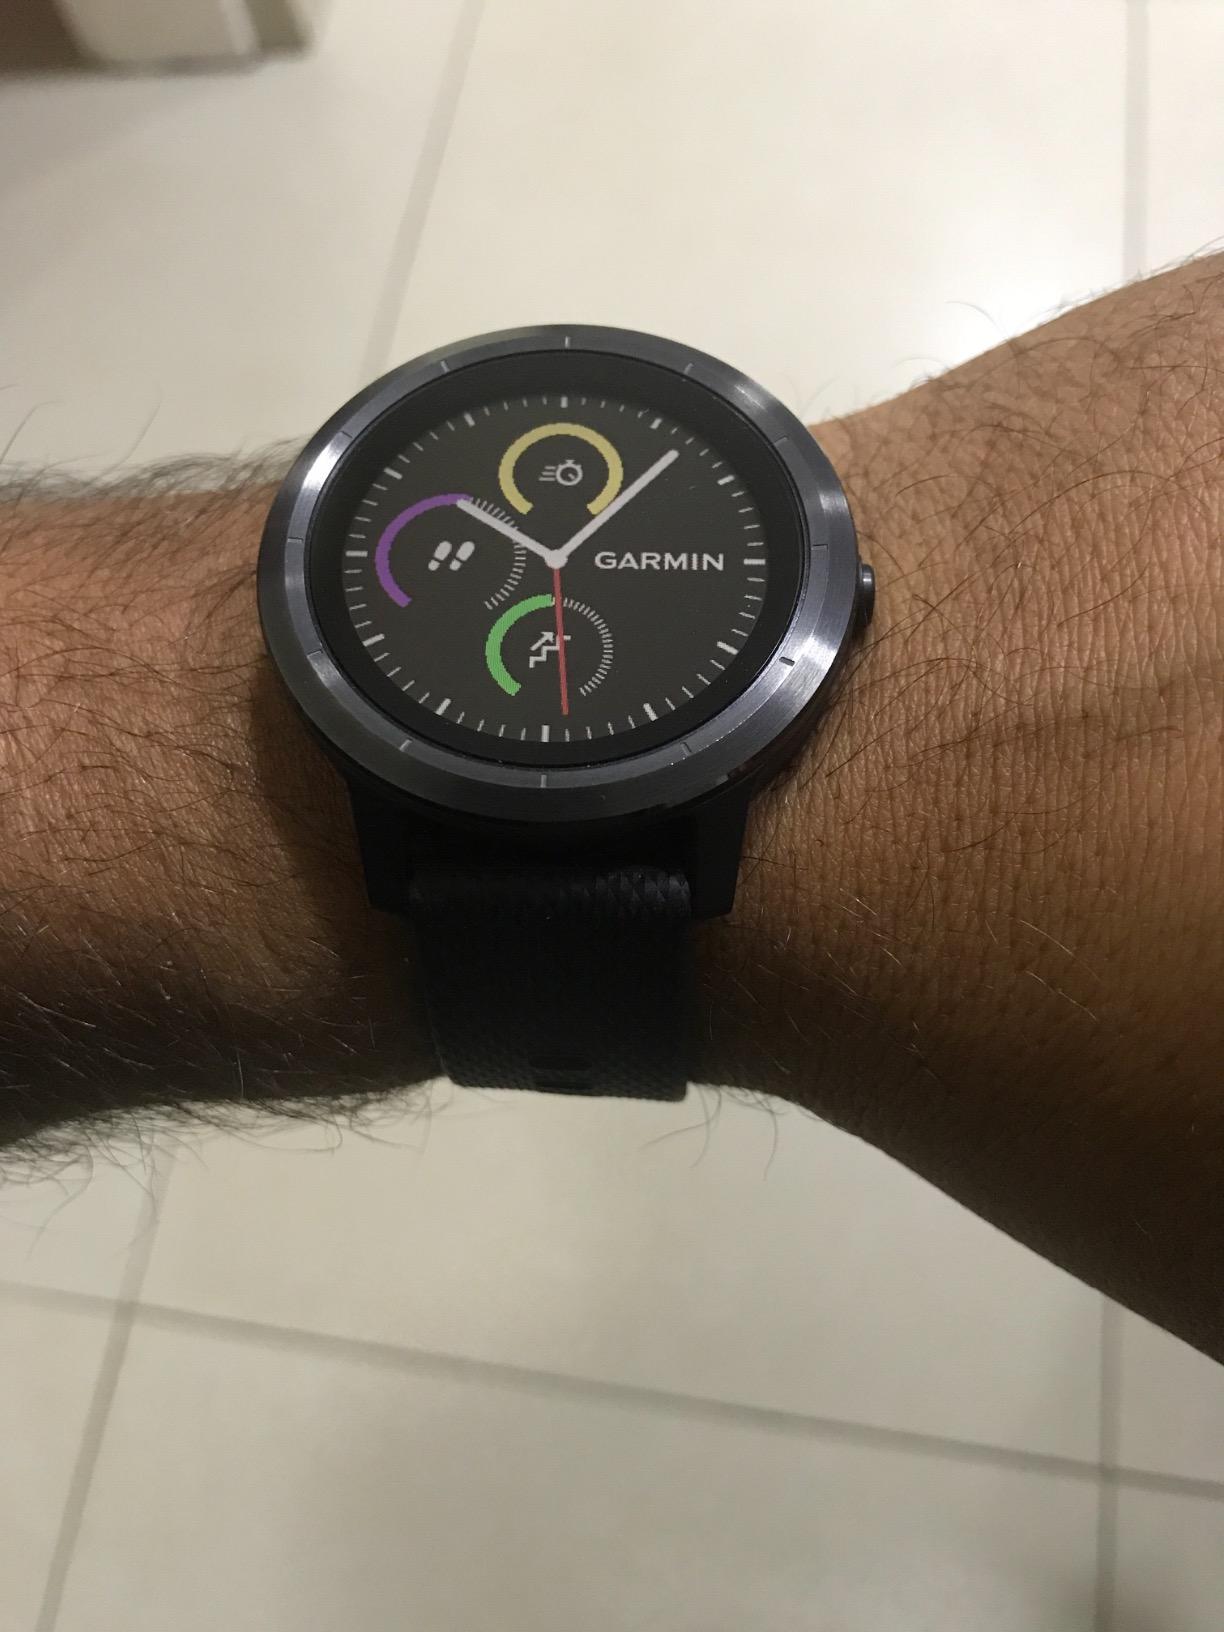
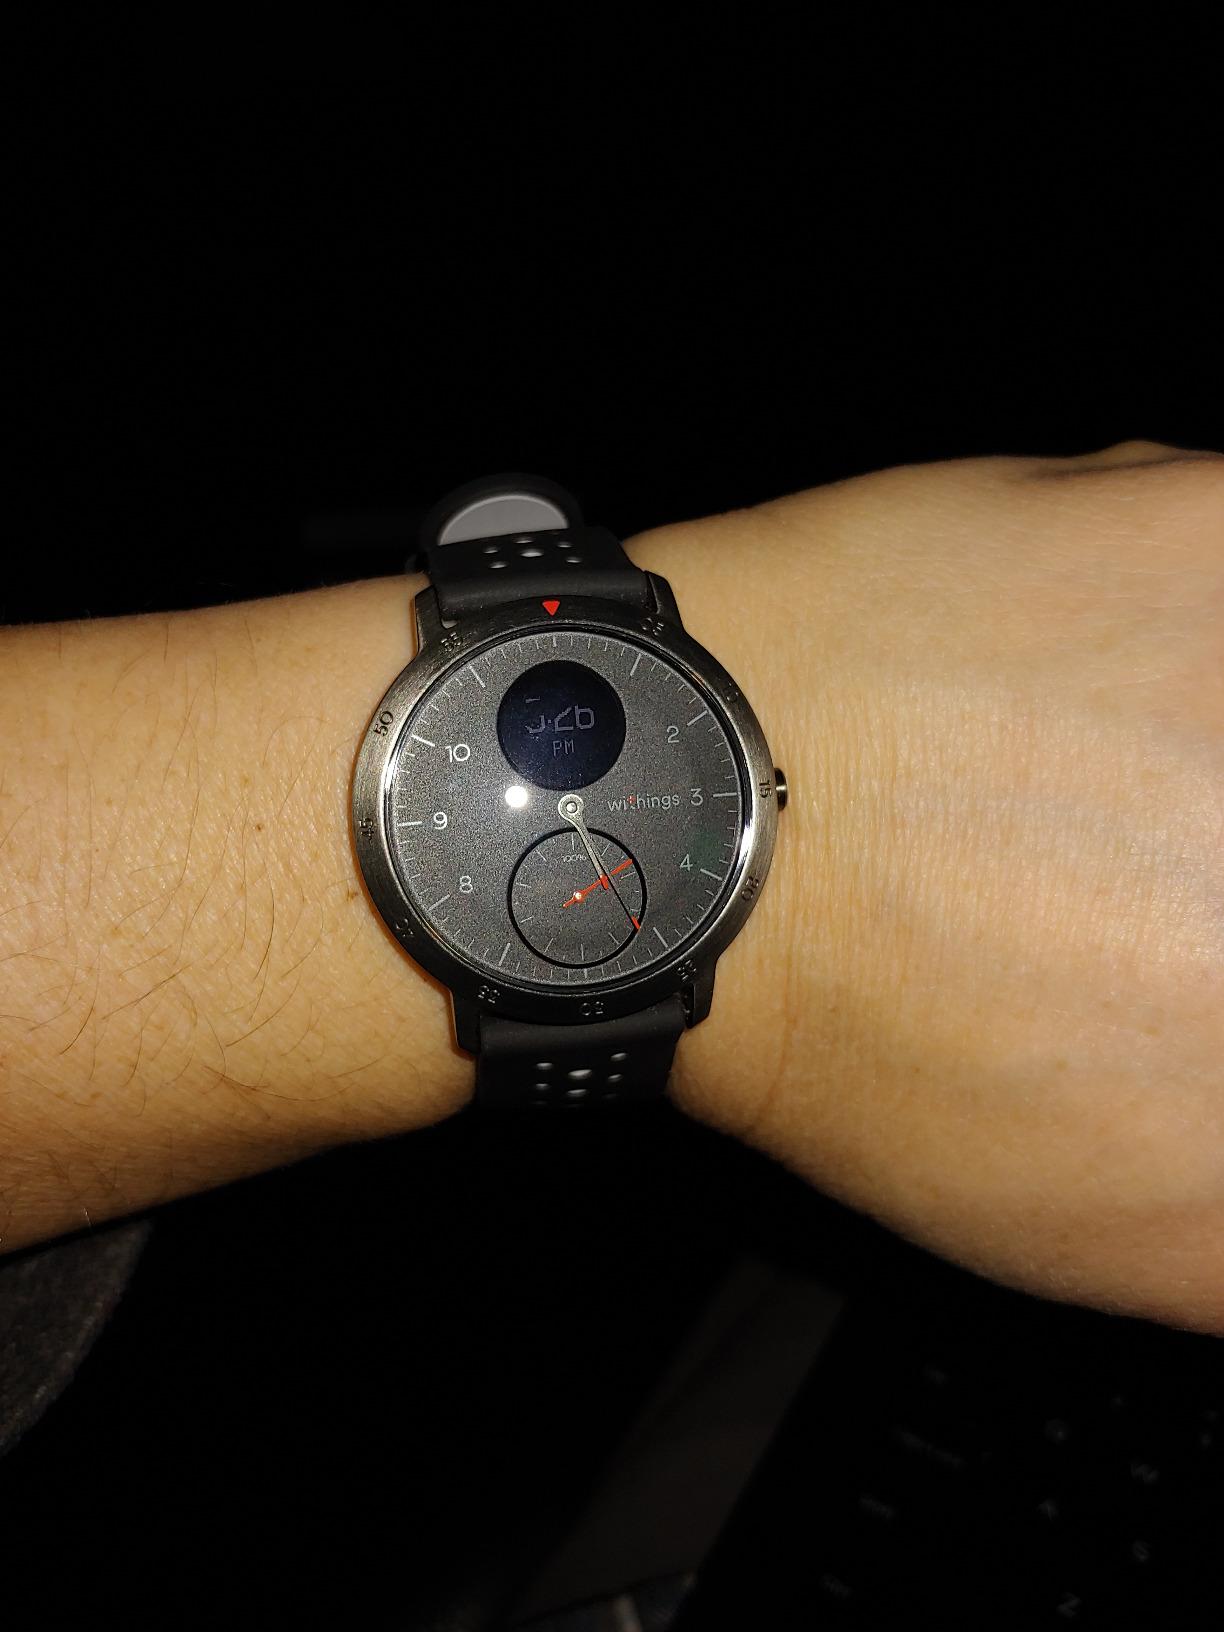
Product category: smartwatch
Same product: no